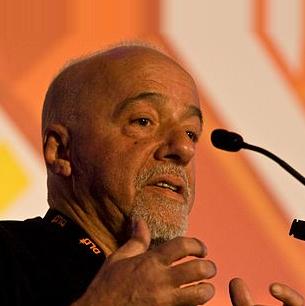
Age: 60